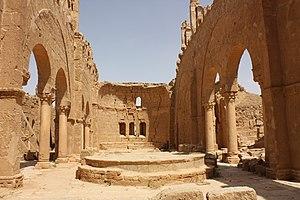
L'architecture paléochrétienne désigne la plus ancienne période de l'architecture chrétienne, qui s'est développée dans l'Empire romain dans l'Antiquité tardive.